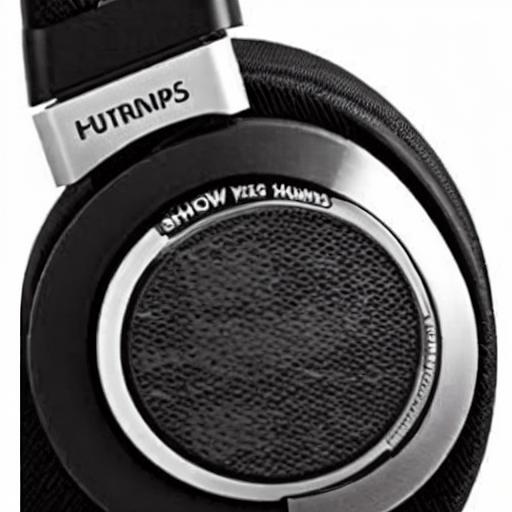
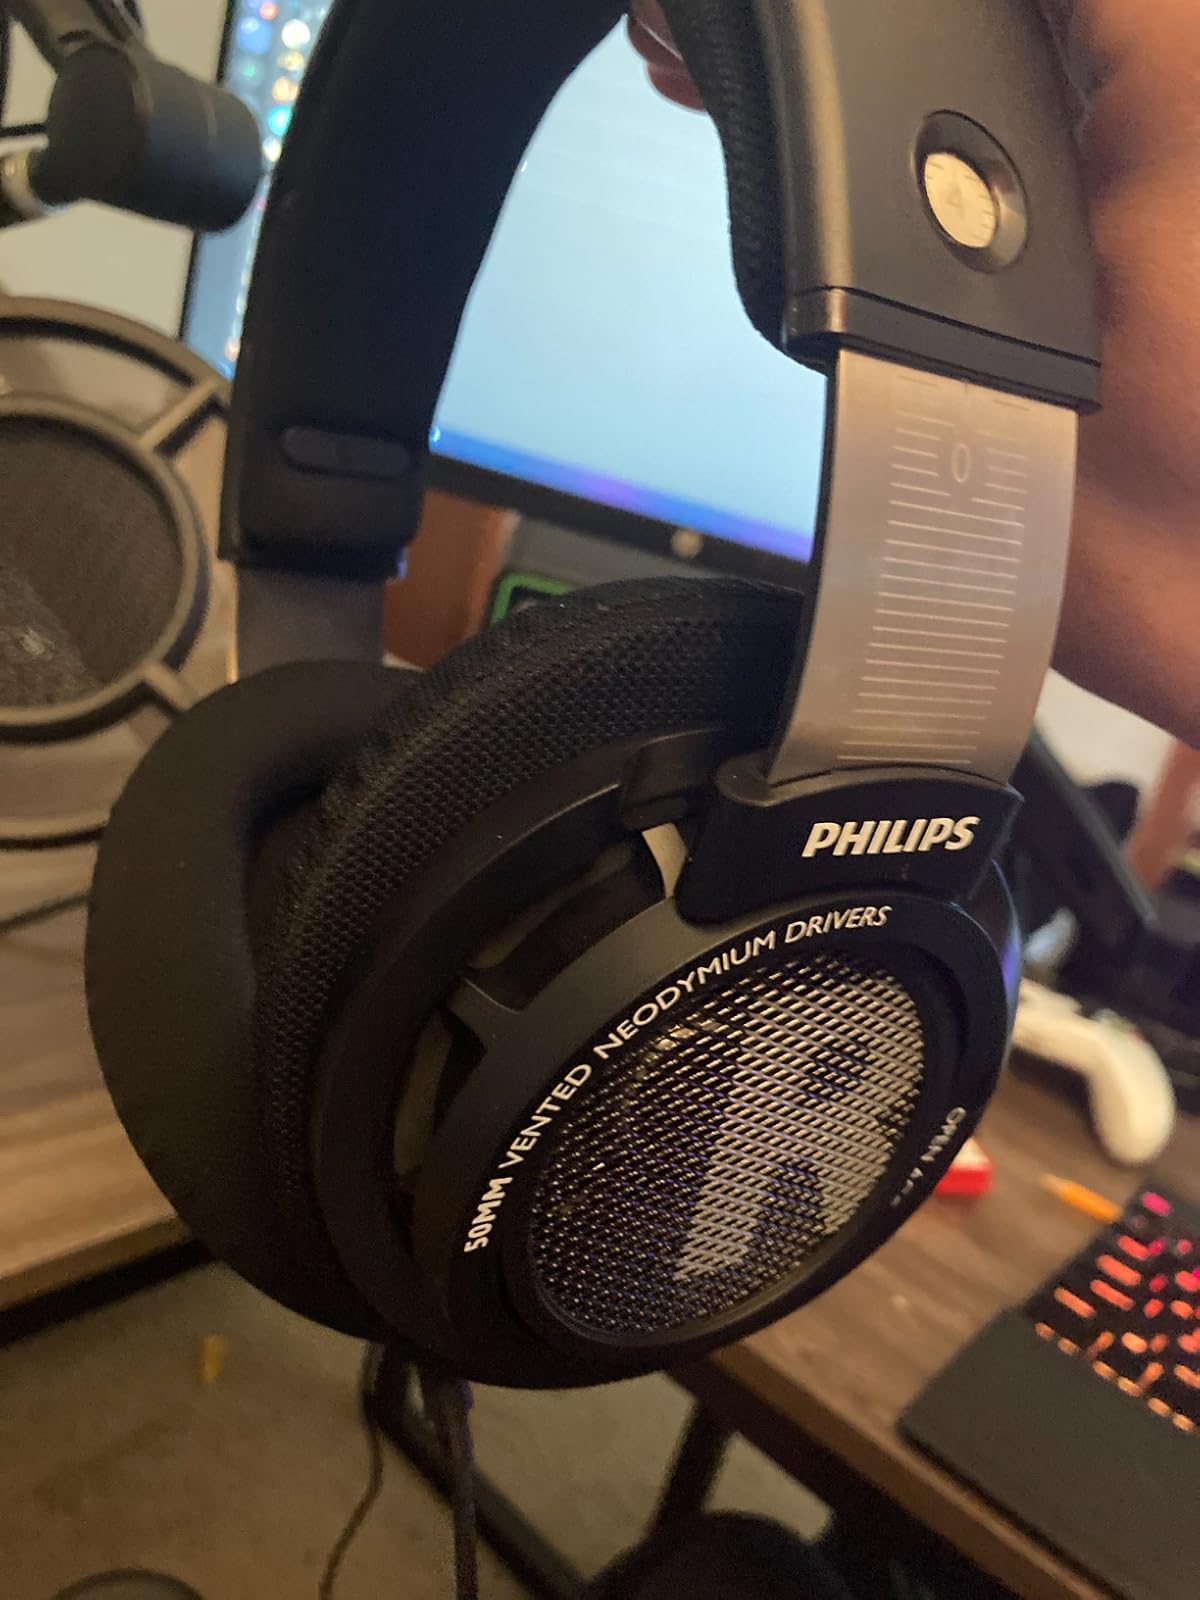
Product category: headphones
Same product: no